EMD FP7

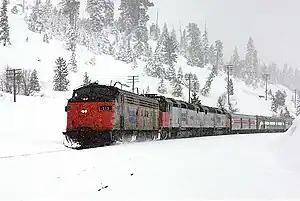
AMTK No. 113 leading two EMD SDP40Fs with the "San Francisco Zephyr" at Yuba Gap, 1975

A total of 378 cab-equipped lead A units were built; unlike the freight series, no cabless booster B units were sold. Regular F7B units were sometimes used with FP7 A units, since they, lacking cabs, had more room for water and steam generators. The FP7 and its successor, the FP9, were offshoots of GM-EMD's highly successful F-unit series of cab unit freight diesel locomotives.